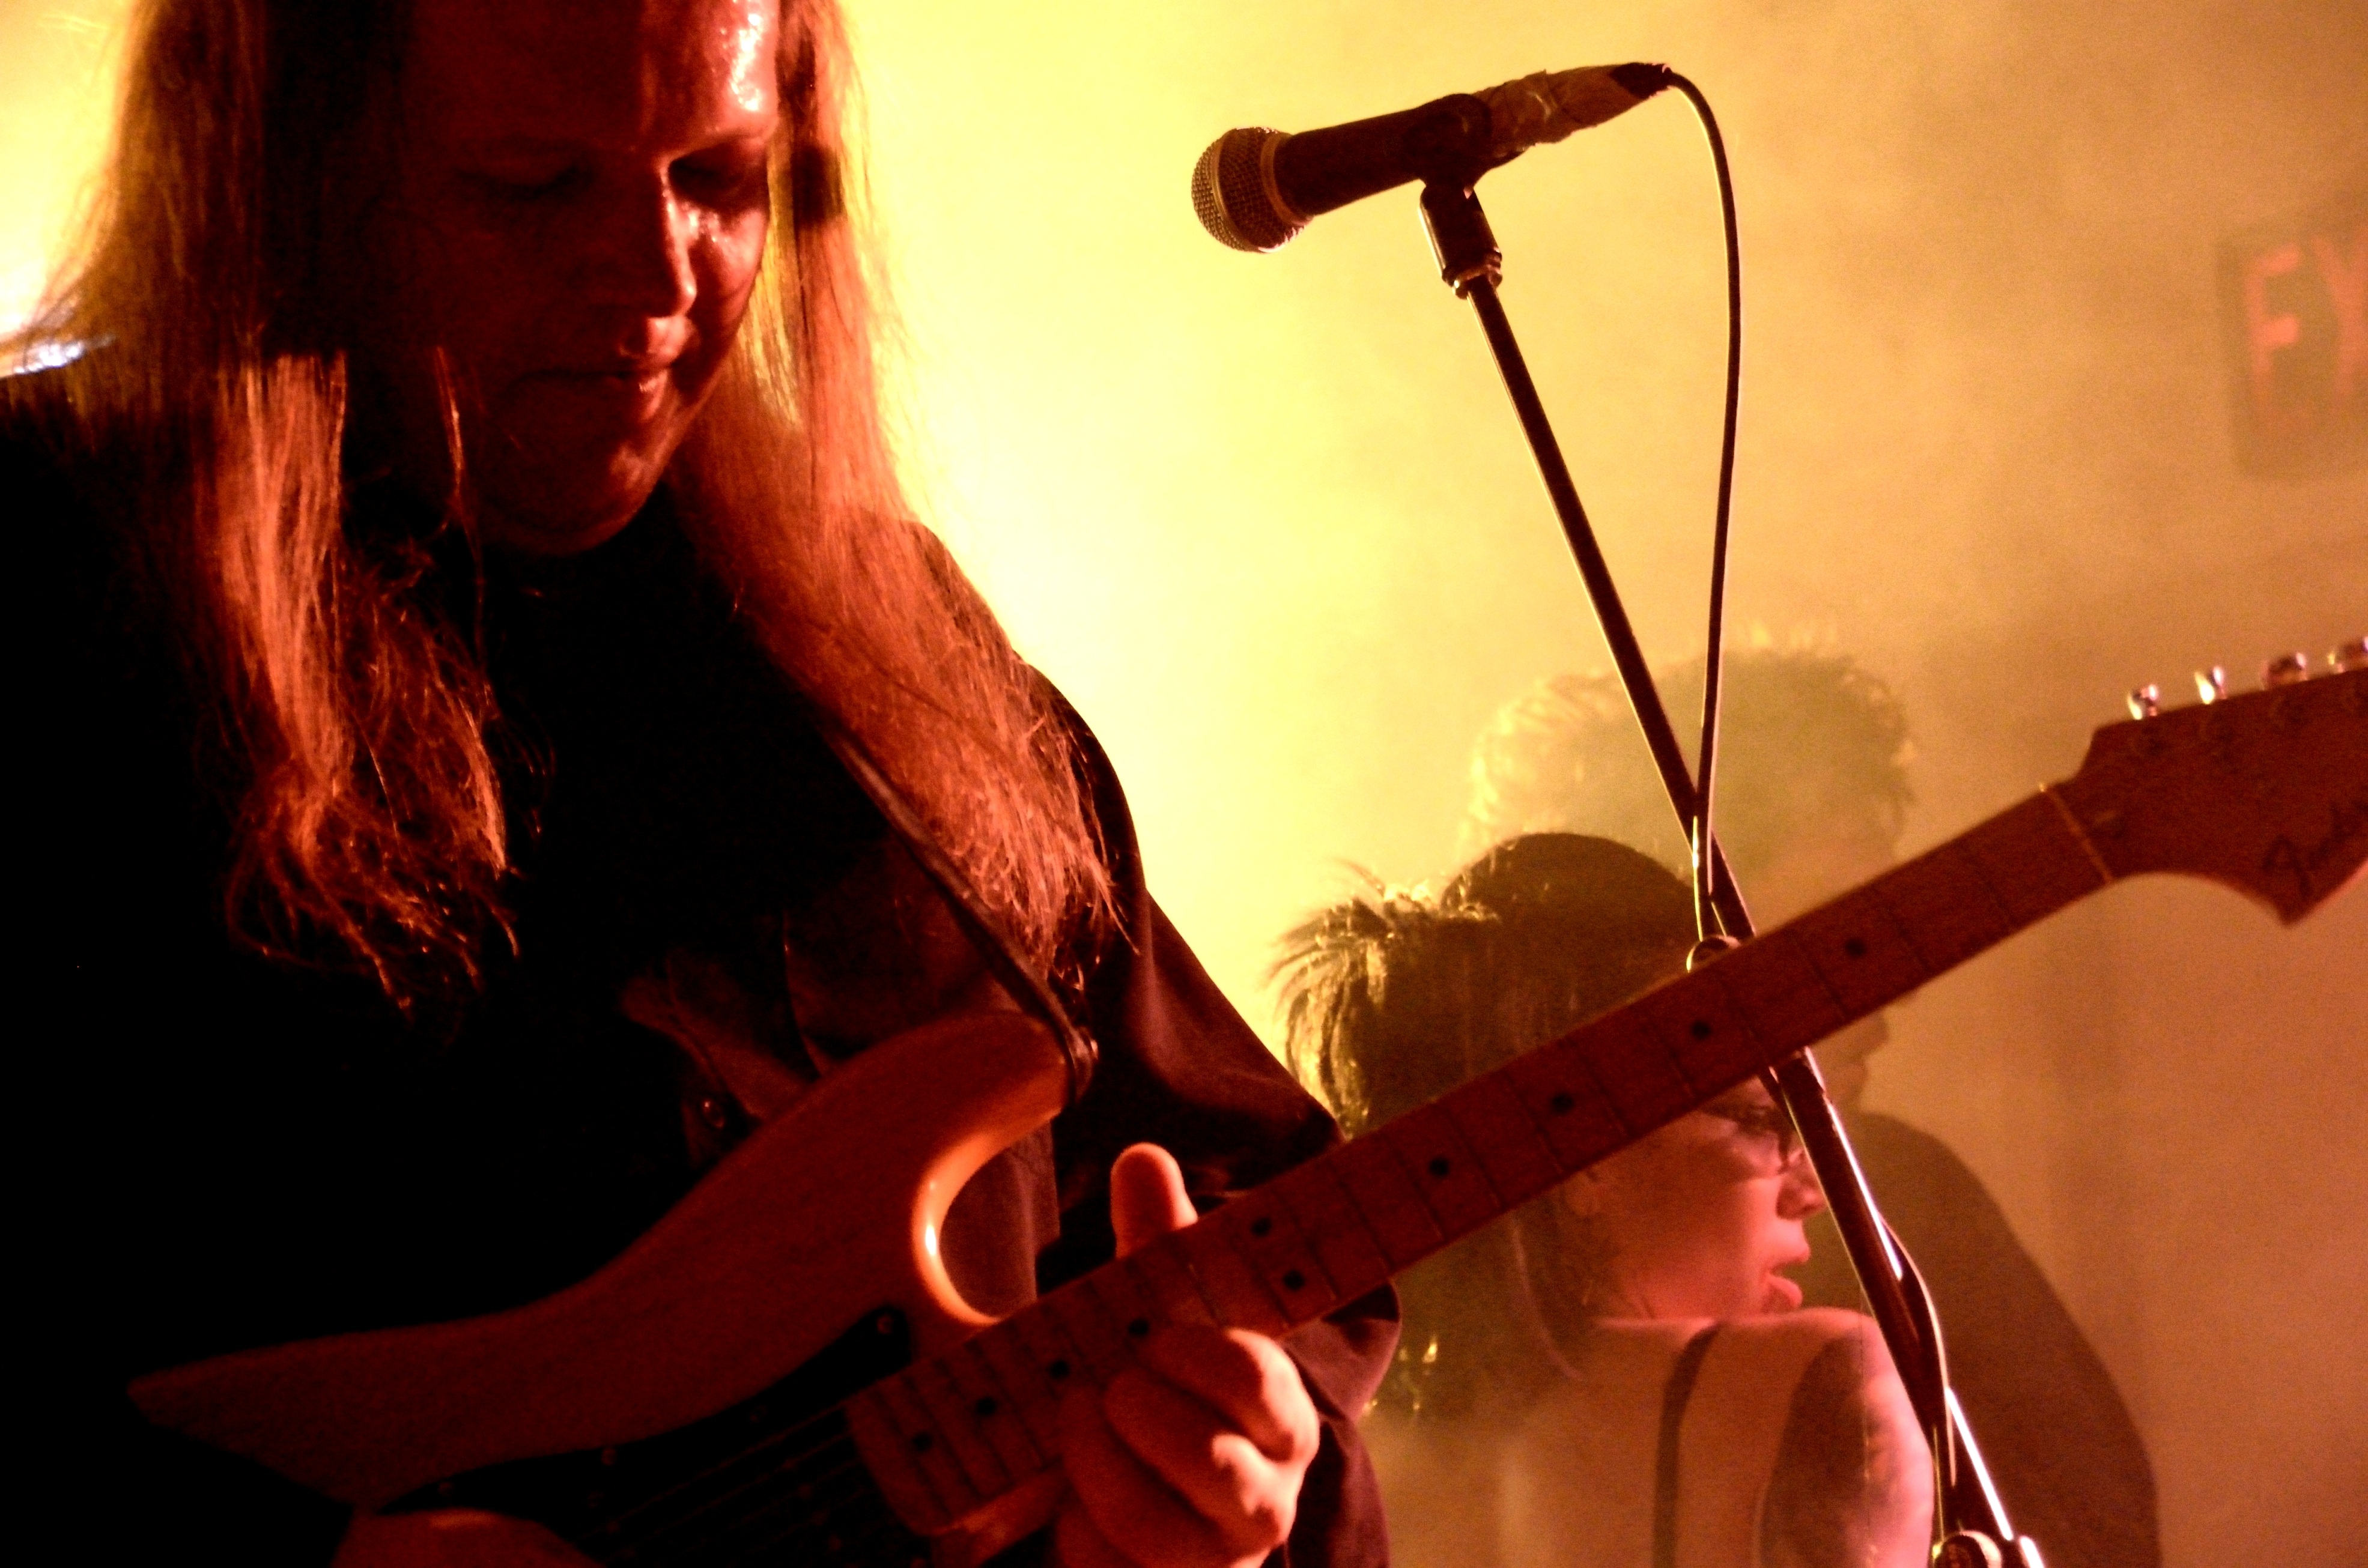
music, guitar, concert, red, club, musician, guitar player, acoustic, electric guitar, musical instrument, performance art, canada, performance, bassist, singing, guitarist, entertainment, performing arts, instrumental, rock band, singer songwriter, string instrument, bowed string instrument, plucked string instruments, ady, jam session